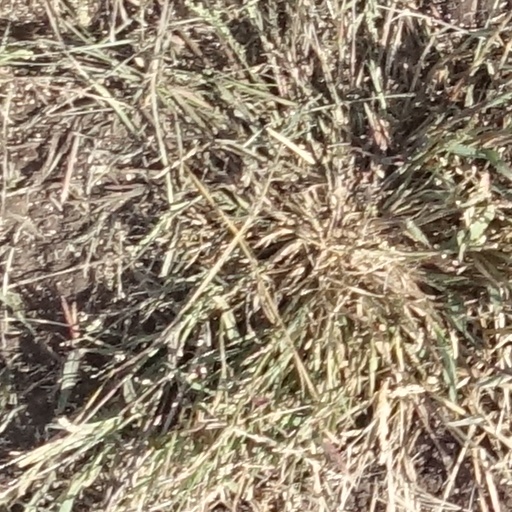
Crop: sorghum